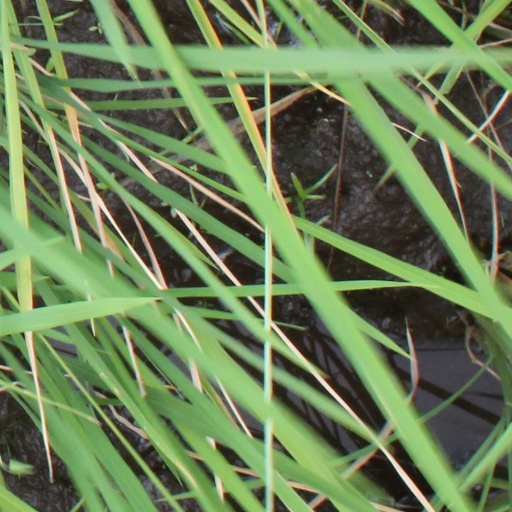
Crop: rice